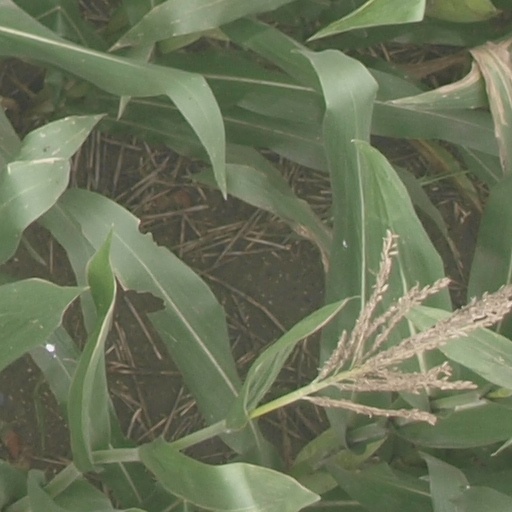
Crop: maize; corn